John Montagu, 4th Earl of Sandwich

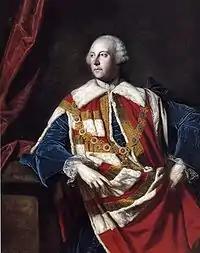
The Duke of Bedford was a long-standing patron of Sandwich, and his support helped him further his career. Portrait by Sir Joshua Reynolds.

For the next few years Sandwich spent time at his country estate, largely avoiding politics, though he kept in close contact with both Bedford and Anson and with Britain's participation in the Seven Years' War. Partly thanks to naval reforms pioneered by Anson and Sandwich, the Royal Navy enjoyed a series of successes and was able to blockade much of the French fleet in port.